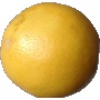
Label: Grapefruit White 1